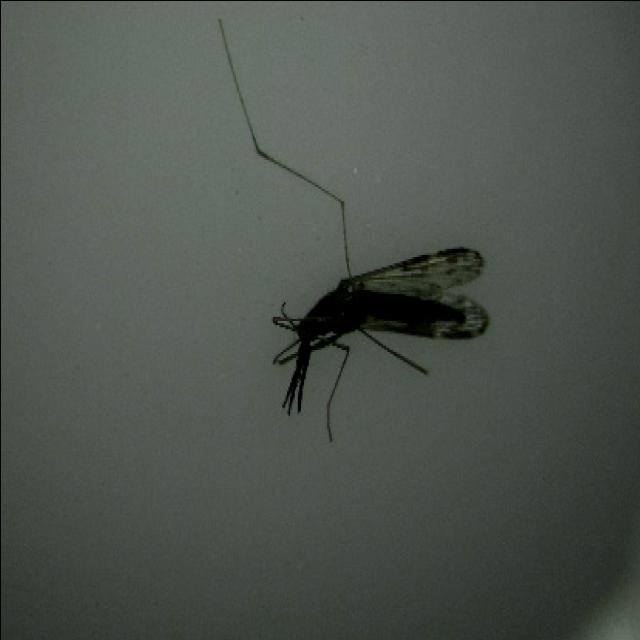
Species: anopheles_sinensis